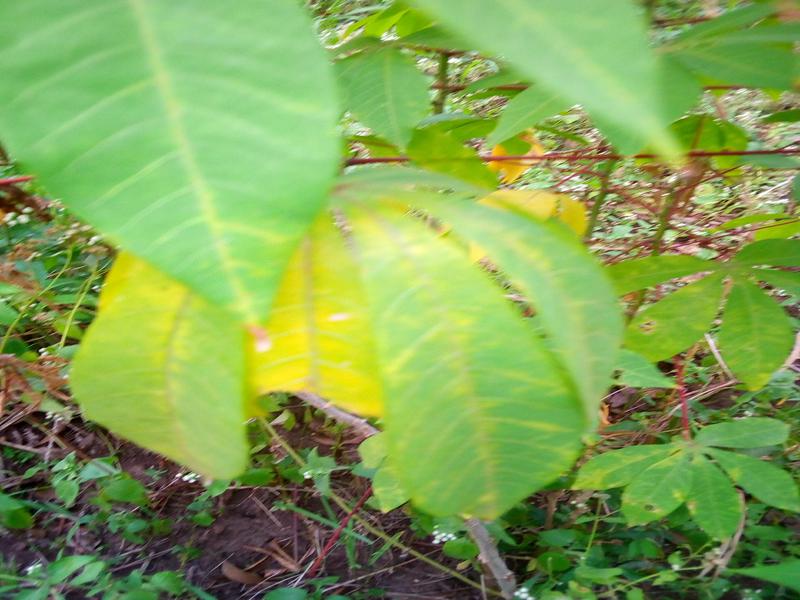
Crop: cassava
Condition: brown_streak_disease